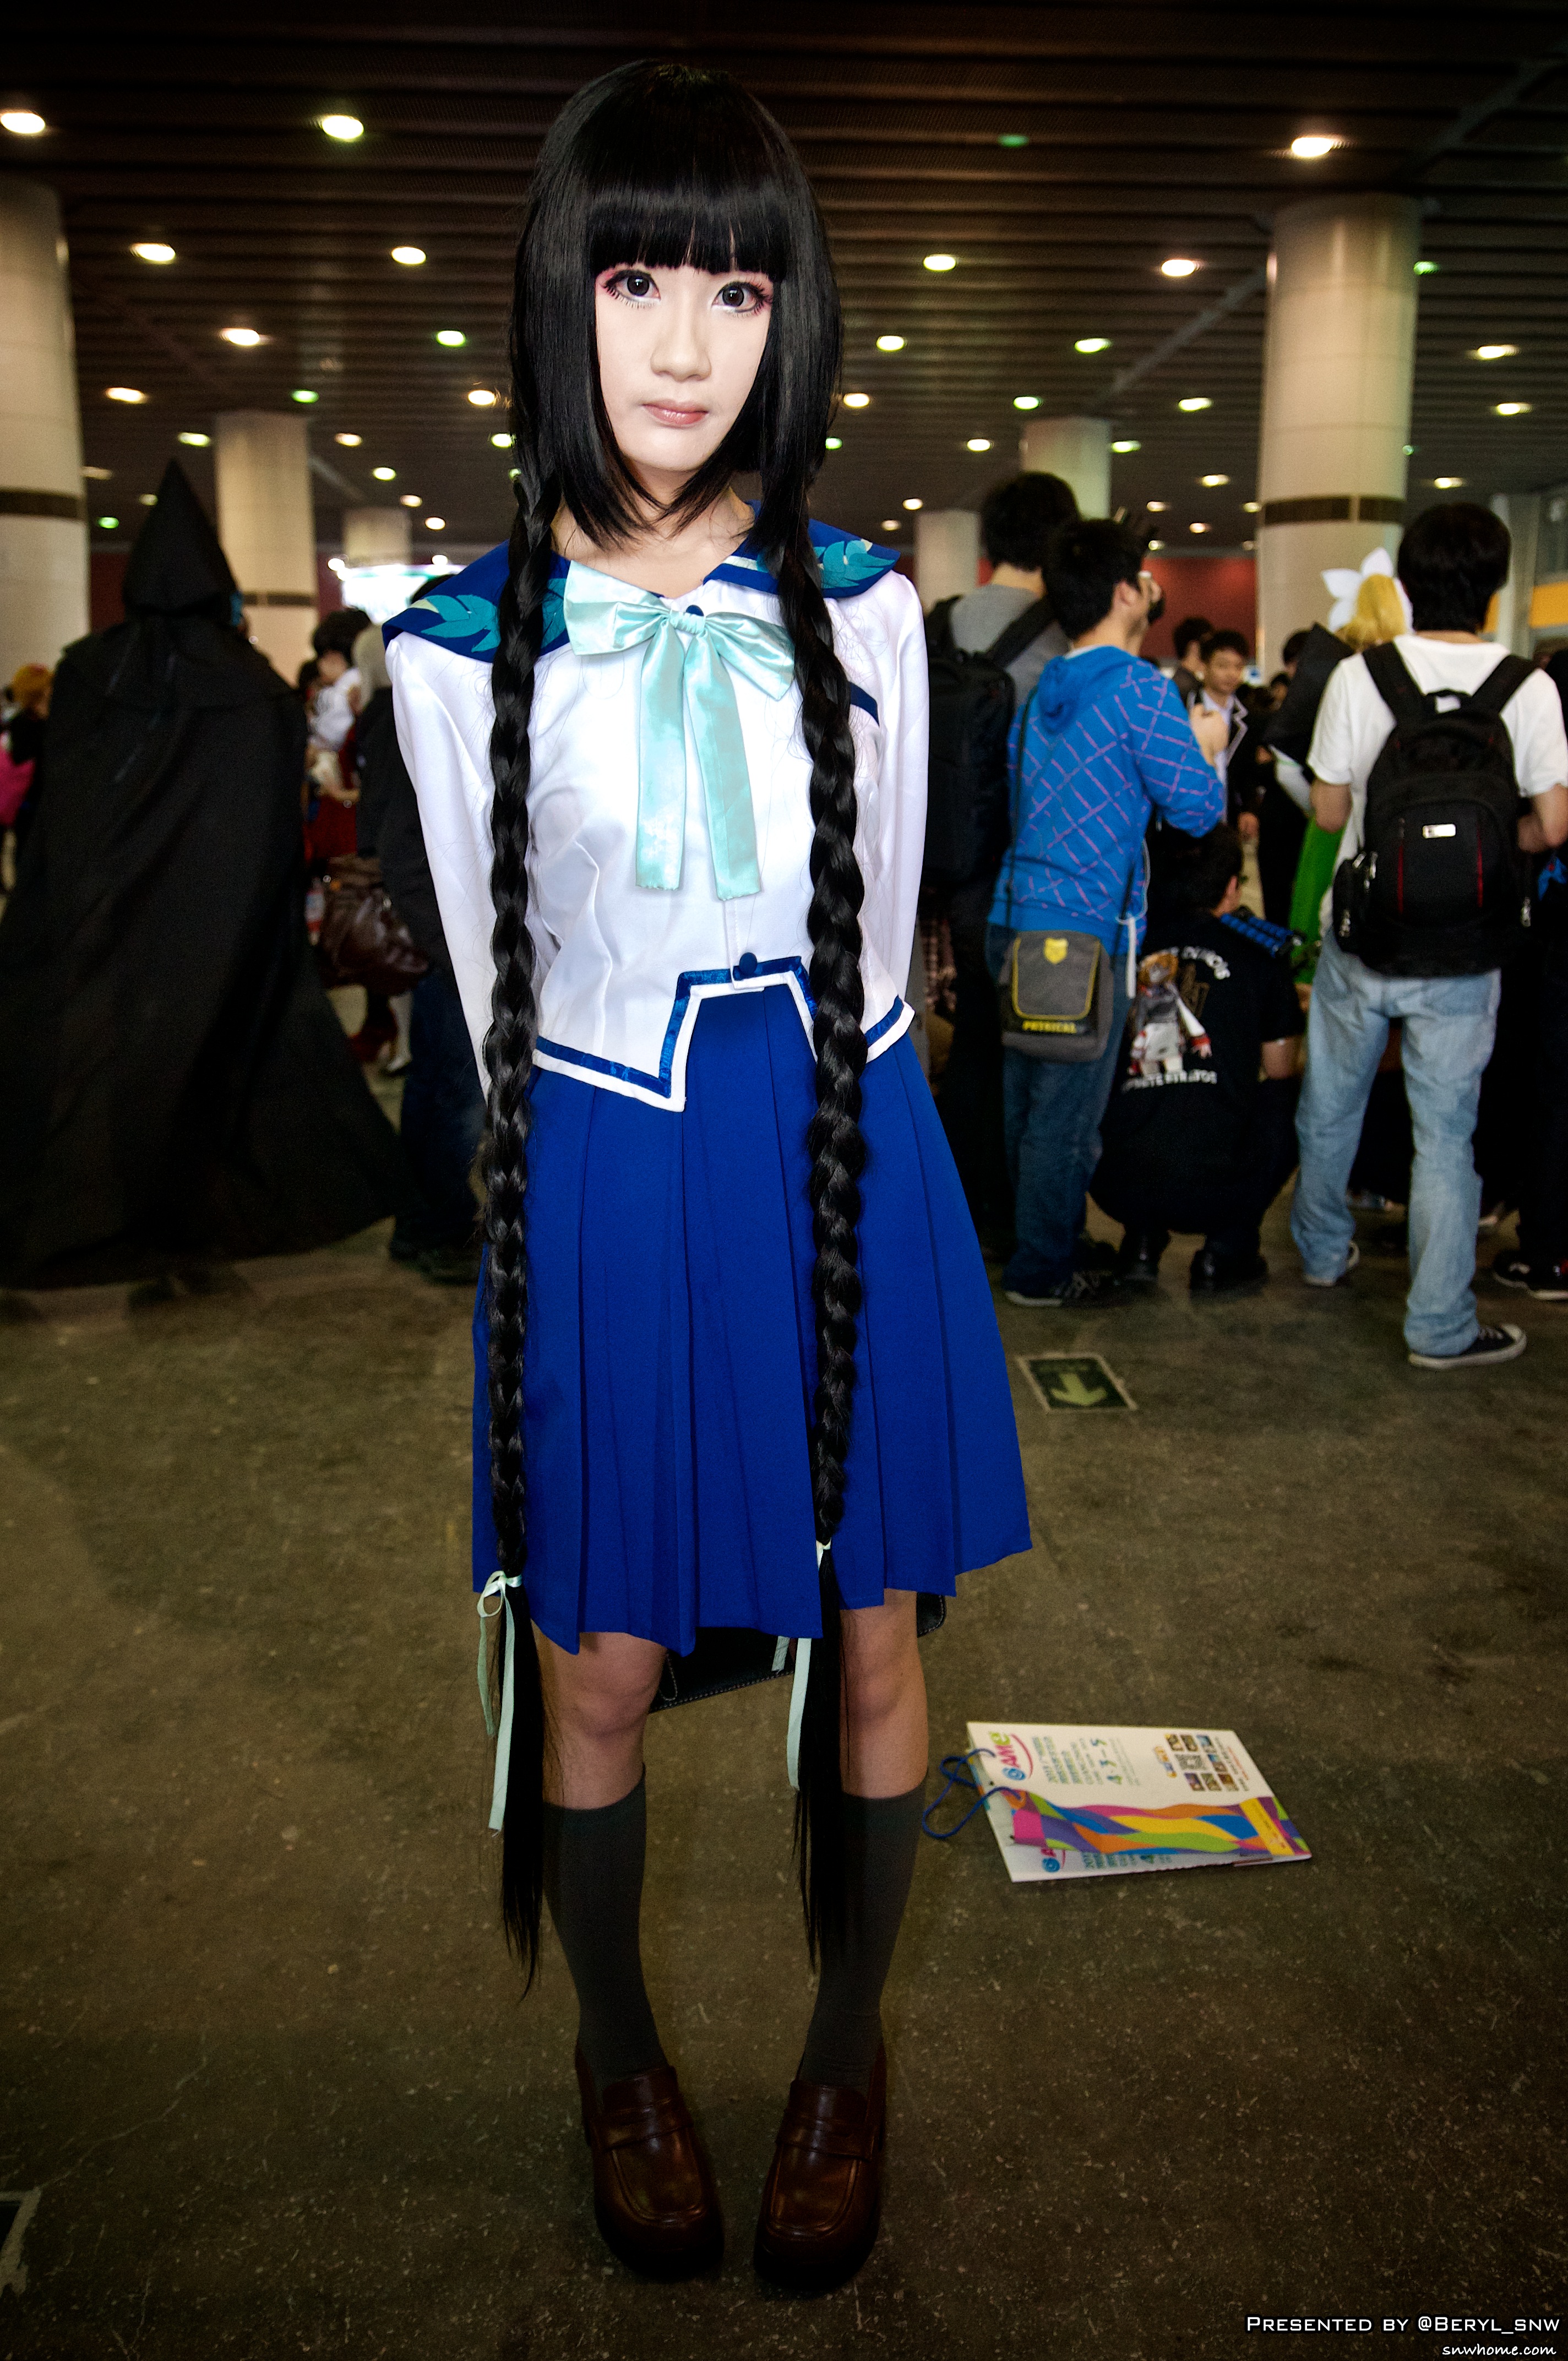
girl, game, clothing, cosplay, doll, girls, figure, performance, canton, costume, anime, comic, comiccon, guangzhou, pazhou, convention